KK Crvena zvezda

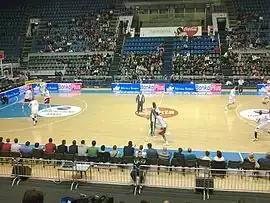
Crvena zvezda players practicing in Aleksandar Nikolić Hall under the command of head coach Svetislav Pešić in September 2008.

Crvena zvezda played their home games at the Aleksandar Nikolić Hall, located in the Belgrade municipality of Palilula. The arena, then named Pionir Hall, was built in 1973 in eleven months, by Energoprojekt. Basketball was popular in Yugoslavia at the time, and although the Aleksandar Nikolić Hall hosted many different sports events (volleyball, handball) it became known as a basketball arena. It has a seating capacity of 8,000.